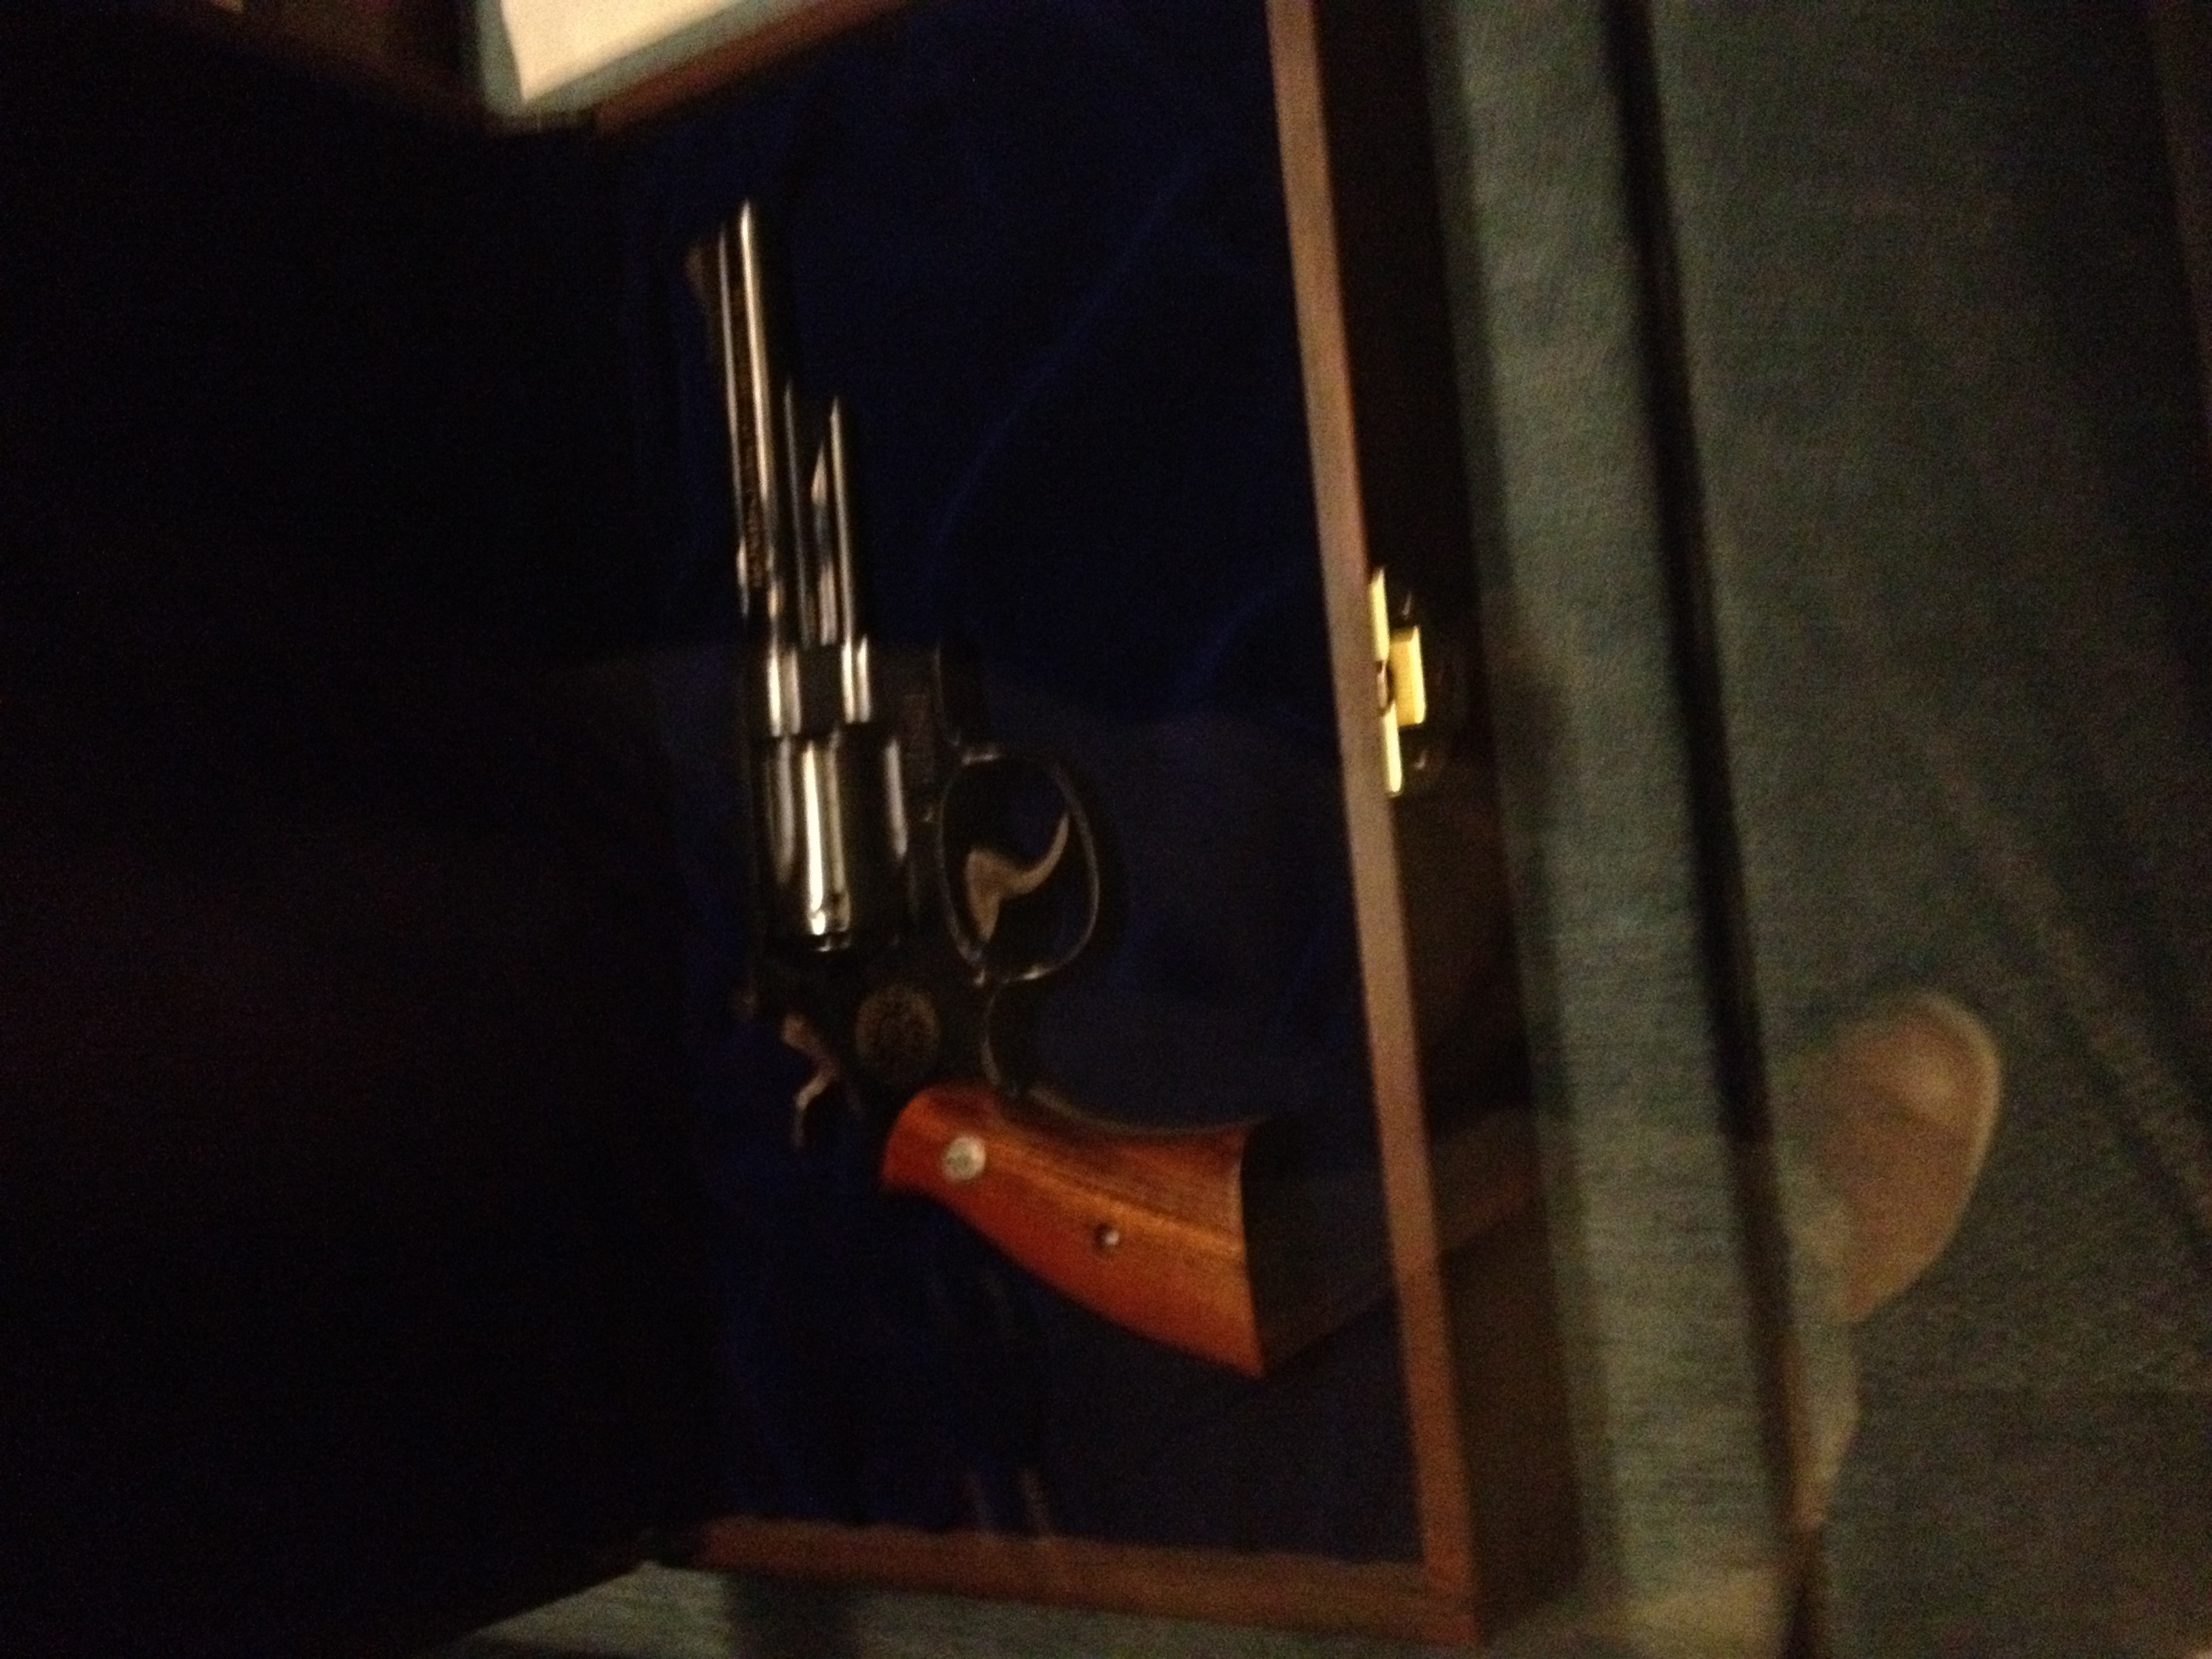
weapon, gun, rifle, handgun, firearm, gun barrel